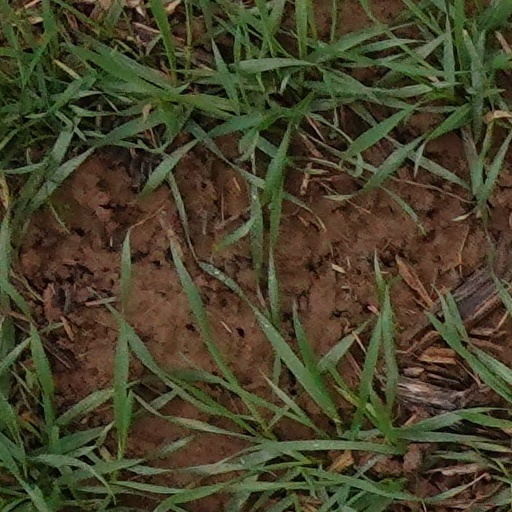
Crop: wheat